Standard diving dress

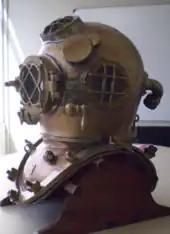
Twelve bolt helmet, showing the spit-cock

The earliest form of communication between diver and surface was line signals, and this remains the standard for emergency signalling in the event of voice communications failure for surface-supplied and tethered scuba divers. Line signals involve a code of groups of long and short pulls on the lifeline, and a matching set of responses to indicate that the signal was received and understood. The system is limited but fairly robust. It can fail if there is a snag in the line.